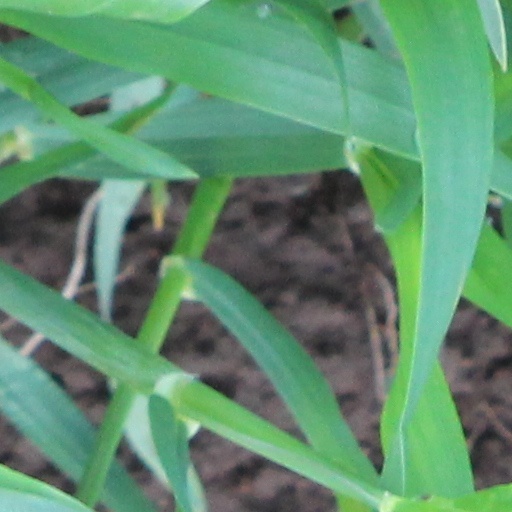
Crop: wheat